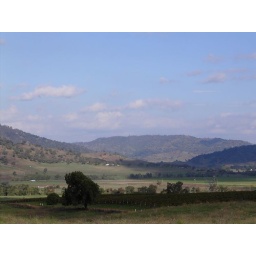
The vineyard lies beneath the wall of the huge Glenbawn dam, no cellar door at this location. The hills are beautiful.